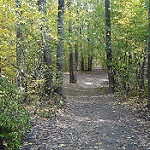
Label: forest